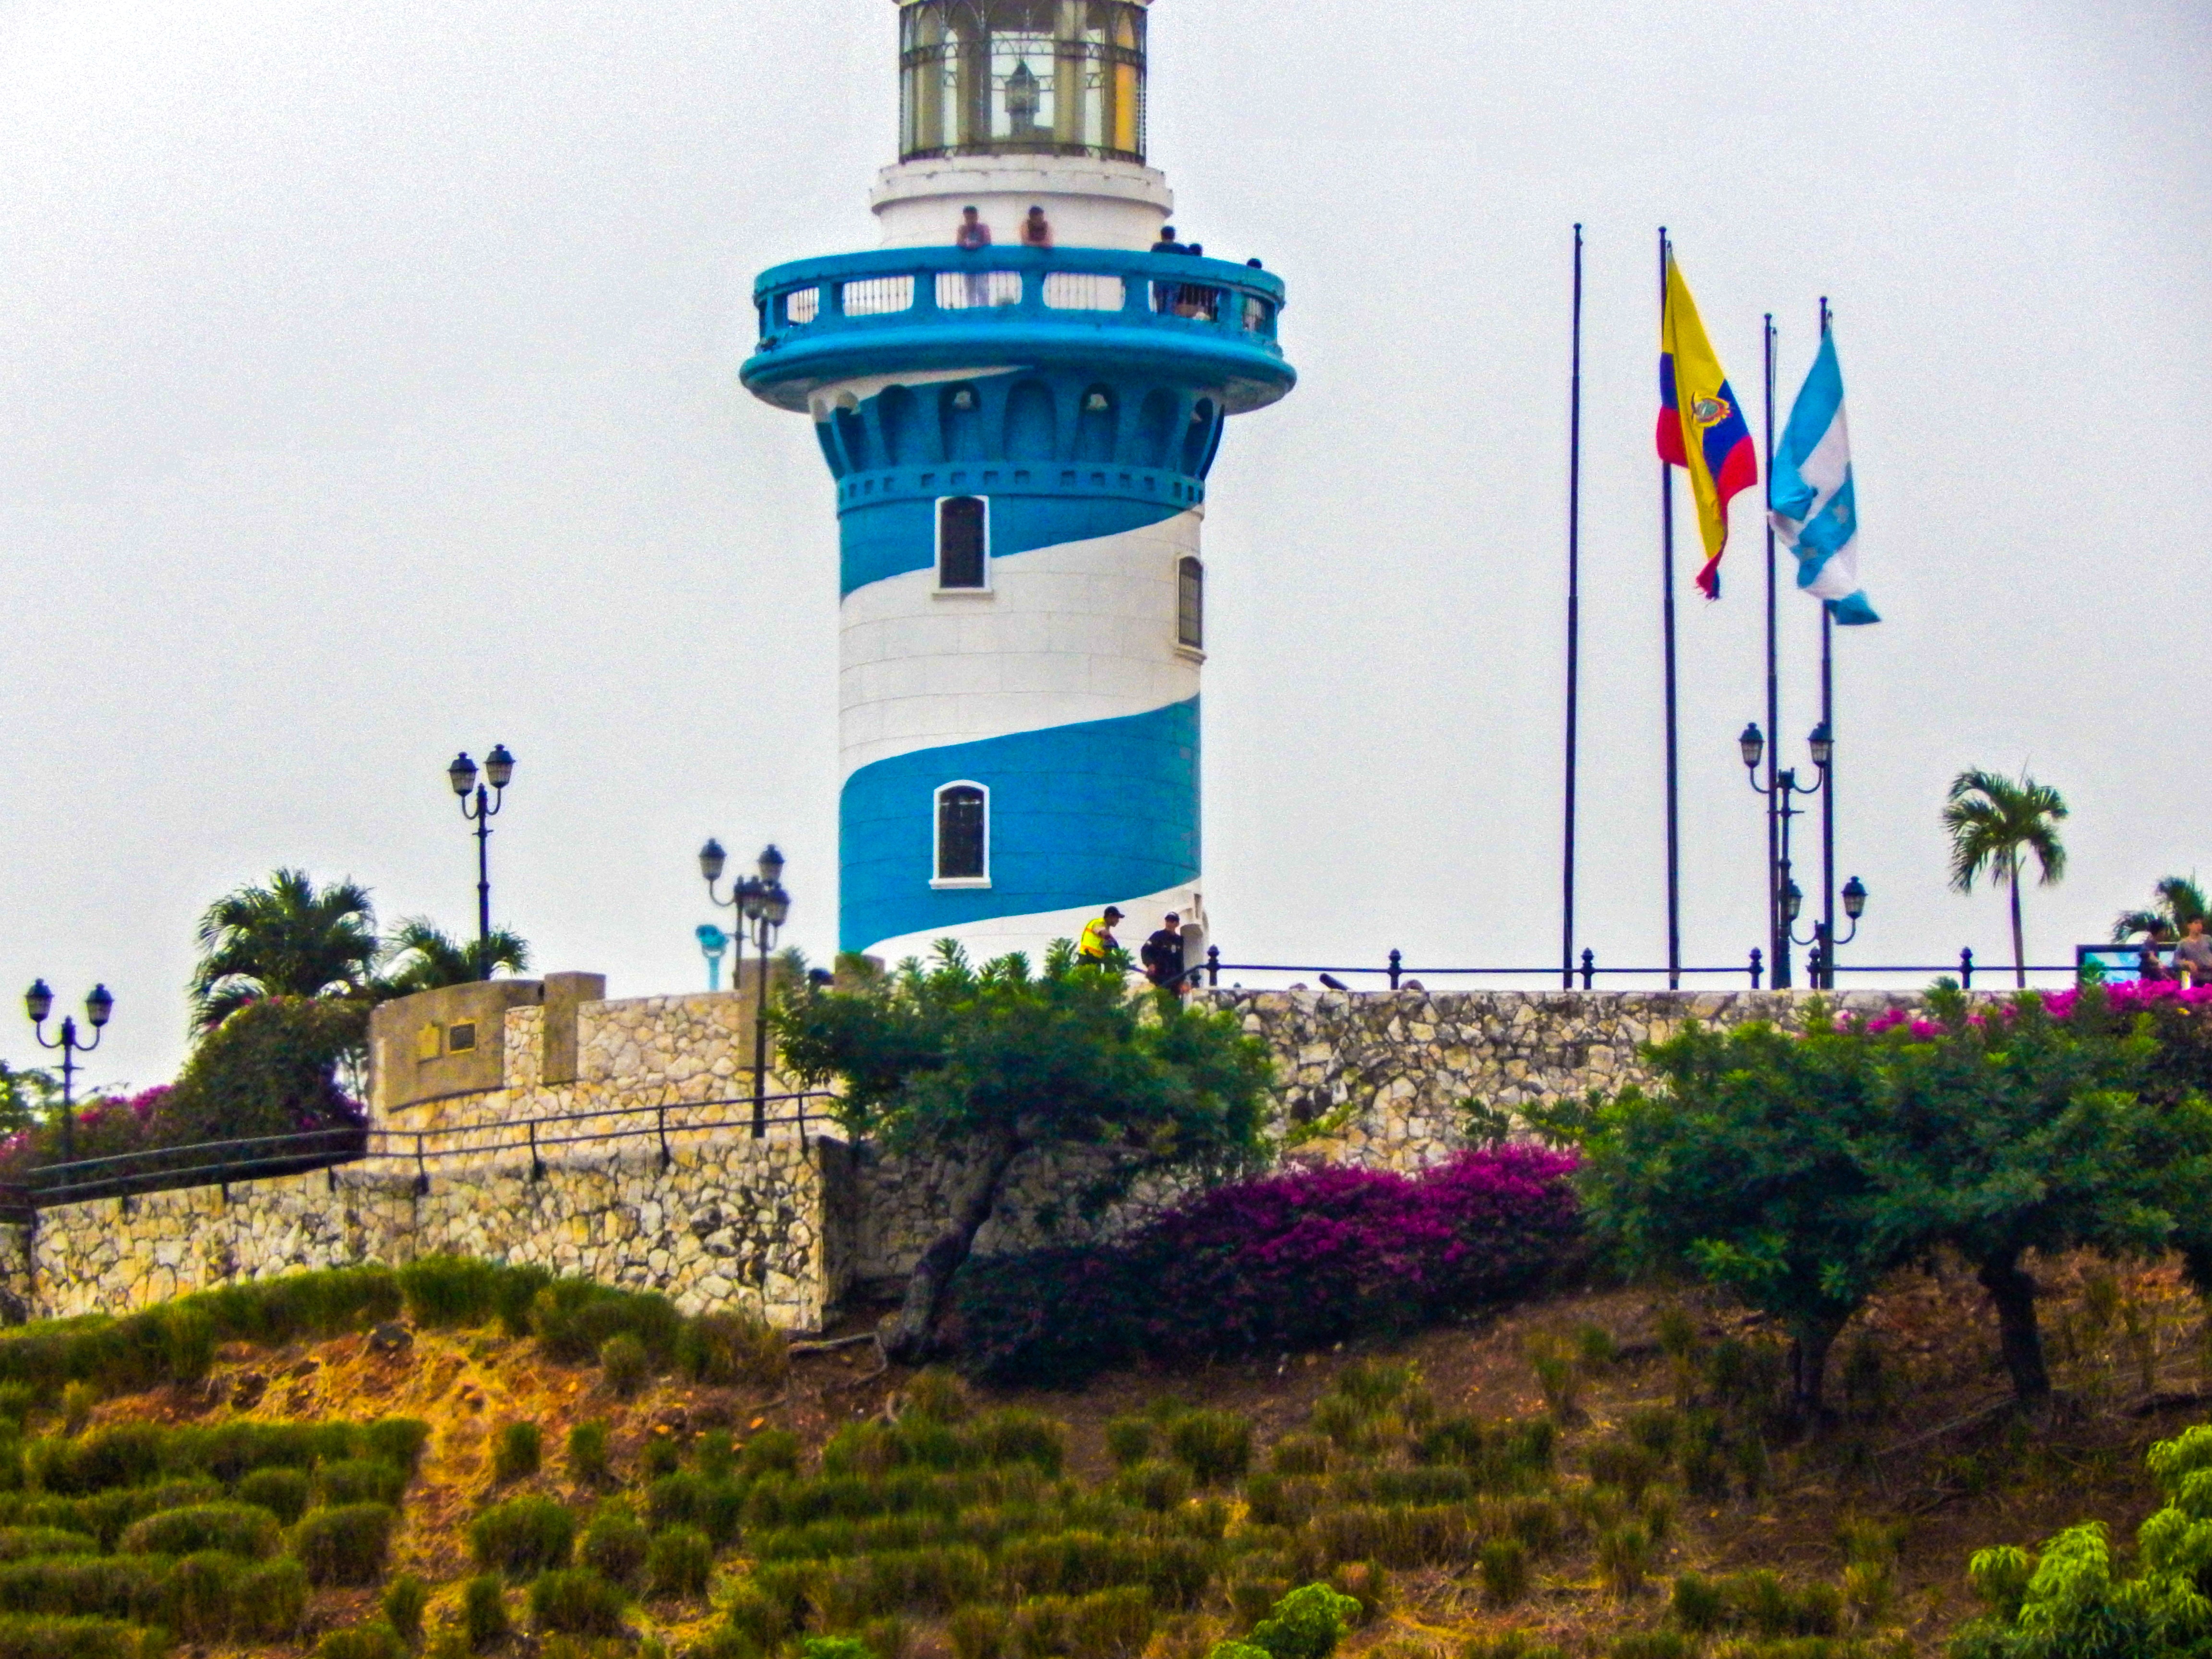
coast, lighthouse, tower, landmark